Vaishnavism in Ancient Tamilakam

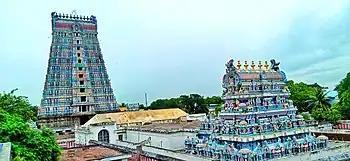
Srivilliputhur Andal temple is the official symbol of the Government of Tamil Nadu

Several poems echo the Hindu puranic legends about Parashurama, Rama, Krishna and others in the Akanaṉūṟu . According to Alf Hiltebeitel – an Indian Religions and Sanskrit Epics scholar, the "Akanaṉūṟu" has the earliest known mentions of some stories such as "Krishna stealing sarees of Gopis" which is found later in north Indian literature, making it probable that some of the ideas from Tamil Hindu scholars inspired the Sanskrit scholars in the north and the "Bhagavata Purana", or vice versa. However the text Harivamsa which is complex, containing layers that go back to the 1st or 2nd century BCE, consists of parts that mention Krishna playing with Gopis and stealing their sarees.